Igor Serafimovich Tashlykov

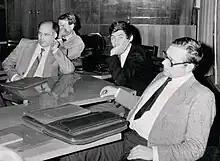
VI Seminar on rapid analysis methods. E.T. Shipatov, V. Molchanov (Donetsk), S.N. Potapov (RSU) and I.S. Tashlykov, Rostov-on-Don, Russia, October 1983

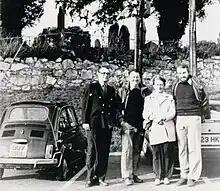
On the way to Conway. Igor Tashlykov, George Carter and Hilda Carter, Igor Bello, United Kingdom, February 1984

Tashlykov was appointed to the Coordination Group on the methods of fast nuclear analysis of the Council of the USSR Academy of Sciences (later the Russian Academy of Sciences) on the application of methods of nuclear physics in related fields and to the Coordination Group of Electrostatic Accelerators in the Council of the Academy of Sciences of the USSR (Section of accelerators of direct action and sources of charged particles) headed by V. A. Romanov (Obninsk Institute of Physics and Power Engineering). At the invitation of Spartak Belyaev he consulted the method of spectroscopy of Rutherford backscattering and ion channeling in the Department of Nuclear Physics of the Institute of Atomic Energy in 1987–1988. The developed regulations for ion-beam synthesis and doping of semiconductor crystals were introduced at the enterprises of the Ministry of Electronics Industry in 1987 and the USSR radio industry in 1988. The regulations for the creation of anodes of catalytically active and corrosion-resistant anodes for water-alkali electrolysis by the implantation of Ag ions into Ni, the use of which provides for a 10% reduction in energy costs per unit of production, were transferred to the organizations of Ministry of Chemical Industry and the USSR Academy of Sciences. The economic effect amounted to 180 thousand soviet rubles. The invaluable assistance was rendered during this period of research using nuclear-physical methods by the head of the Accelerators Laboratory of the Research Institute of Nuclear Physics of Moscow State University, candidate of physical and mathematical sciences, Laureate of the State Prize of the USSR V.S. Kulikauskas.